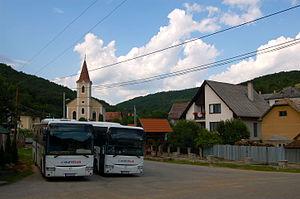
Village de Kečovo